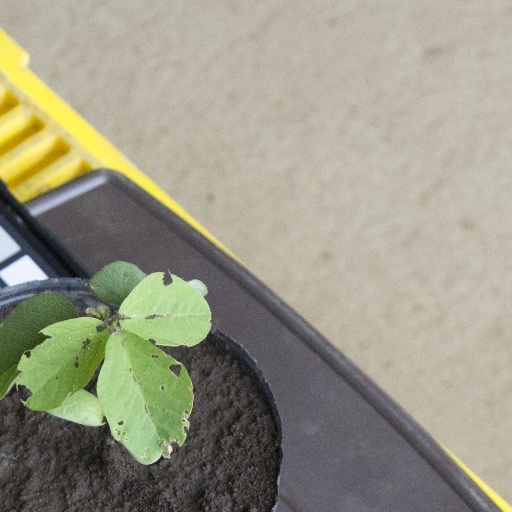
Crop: soybean